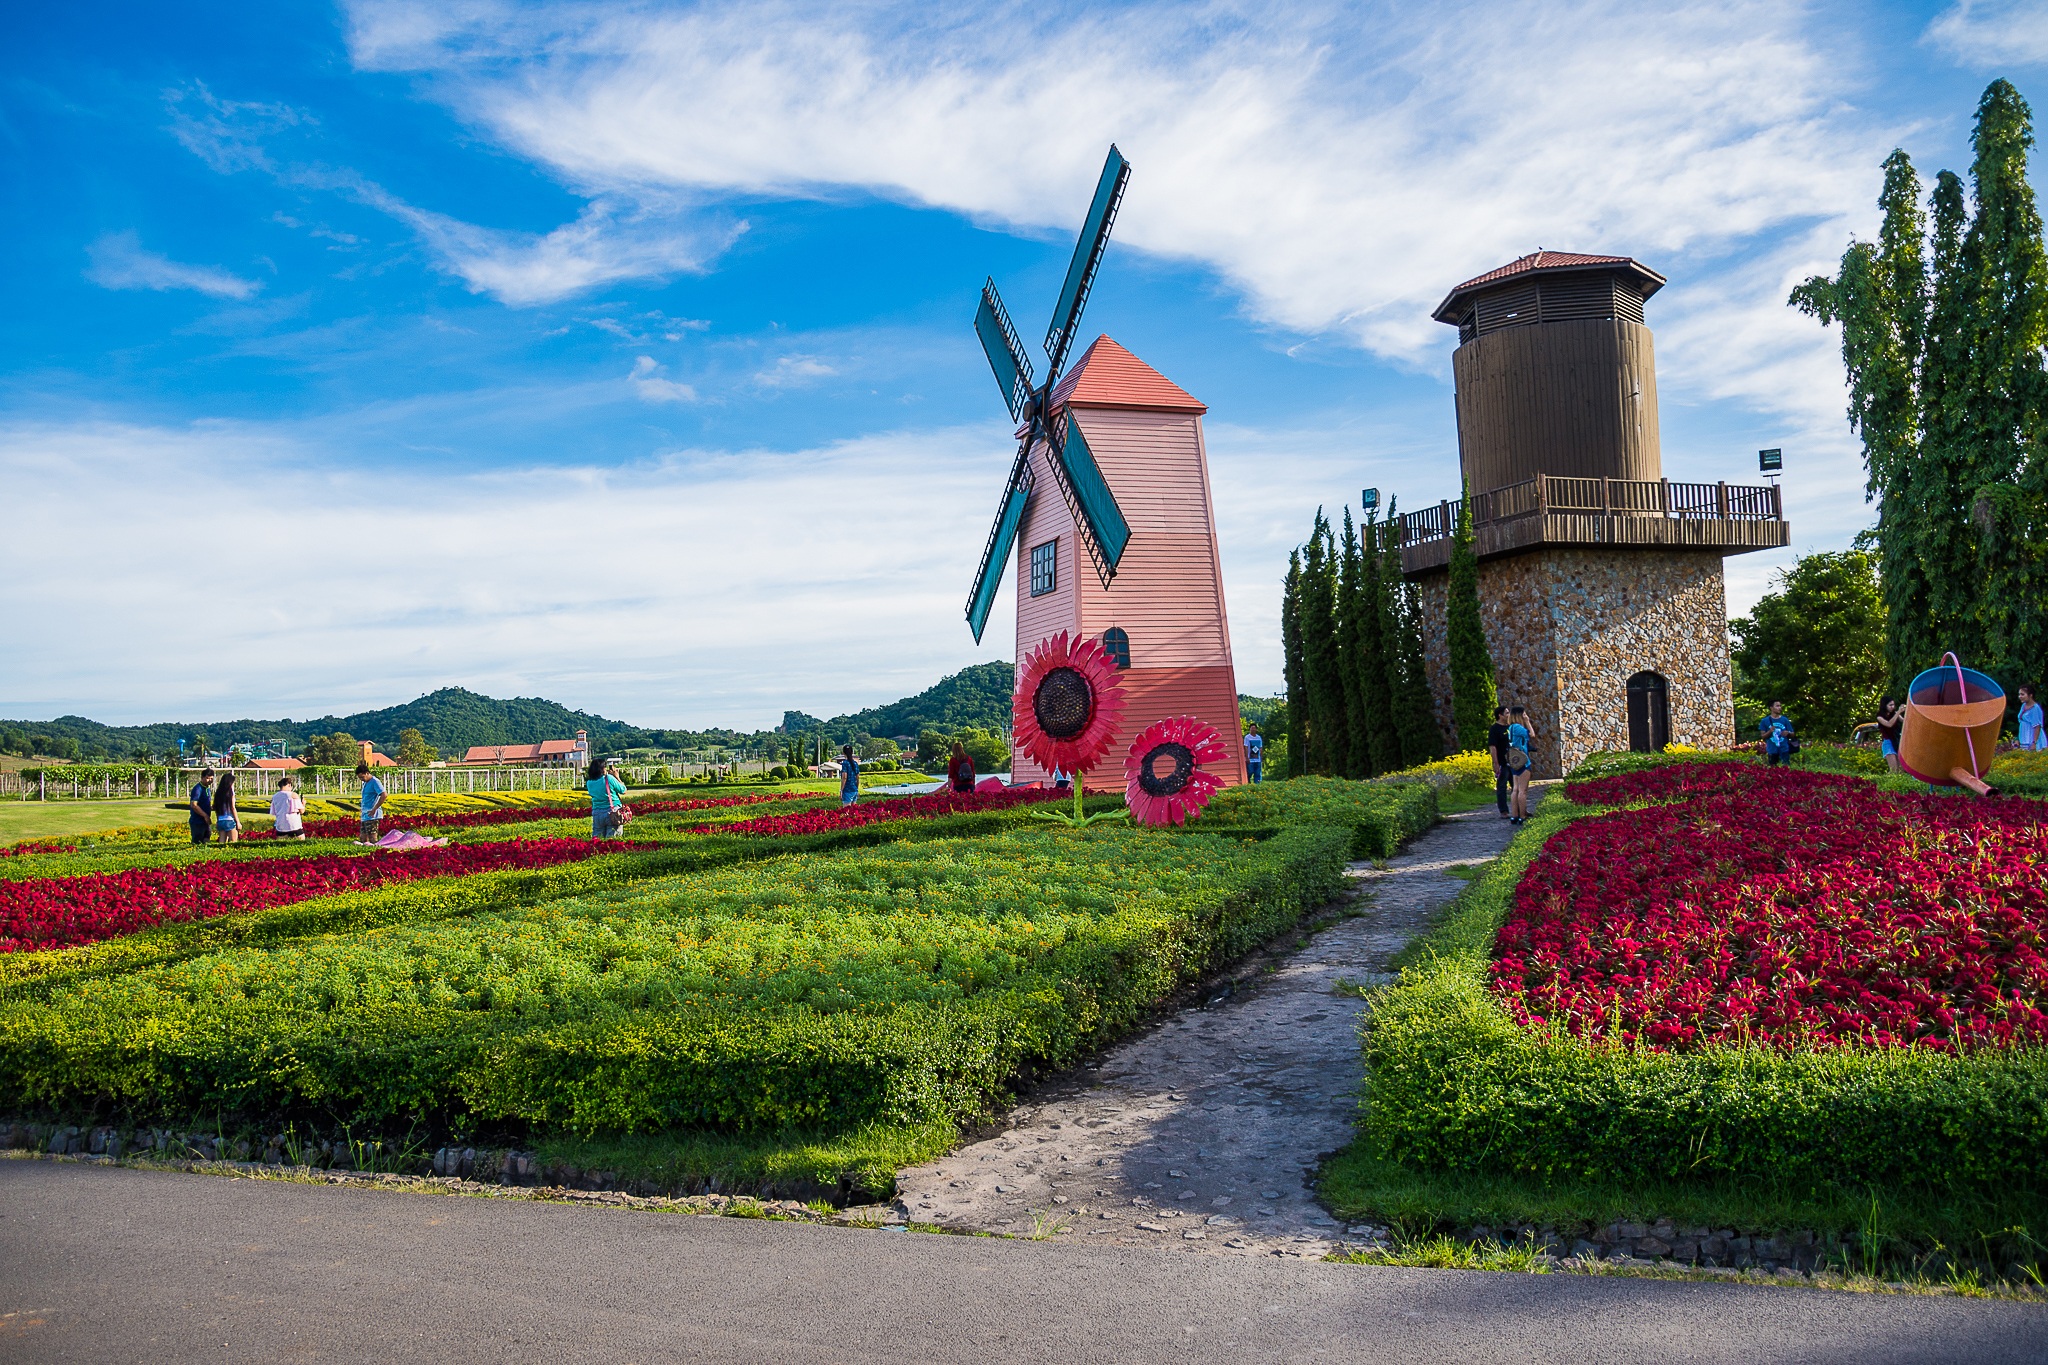
landscape, vineyard, farm, flower, windmill, building, tower, landmark, tourism, mill, rural area, silverlake vineyards, pattaya city